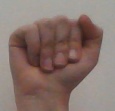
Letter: saad